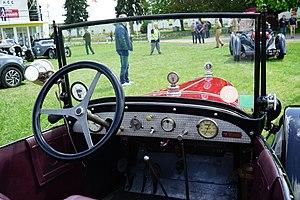
lors de la Course Paris-Amsterdam, 2018 sur le circuit de Gueux.